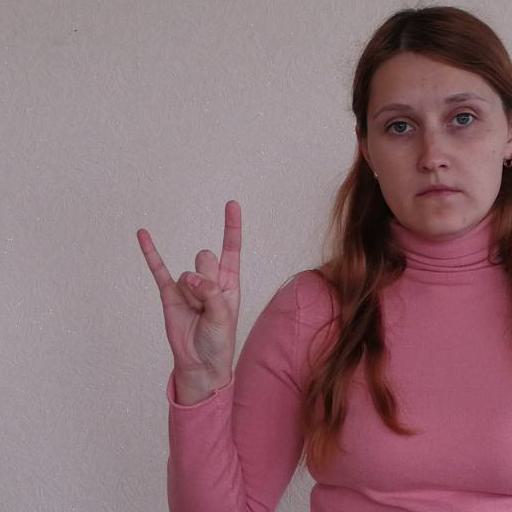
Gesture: rock